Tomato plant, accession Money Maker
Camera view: tilt-top (135 deg); turntable rotation: 300 degrees
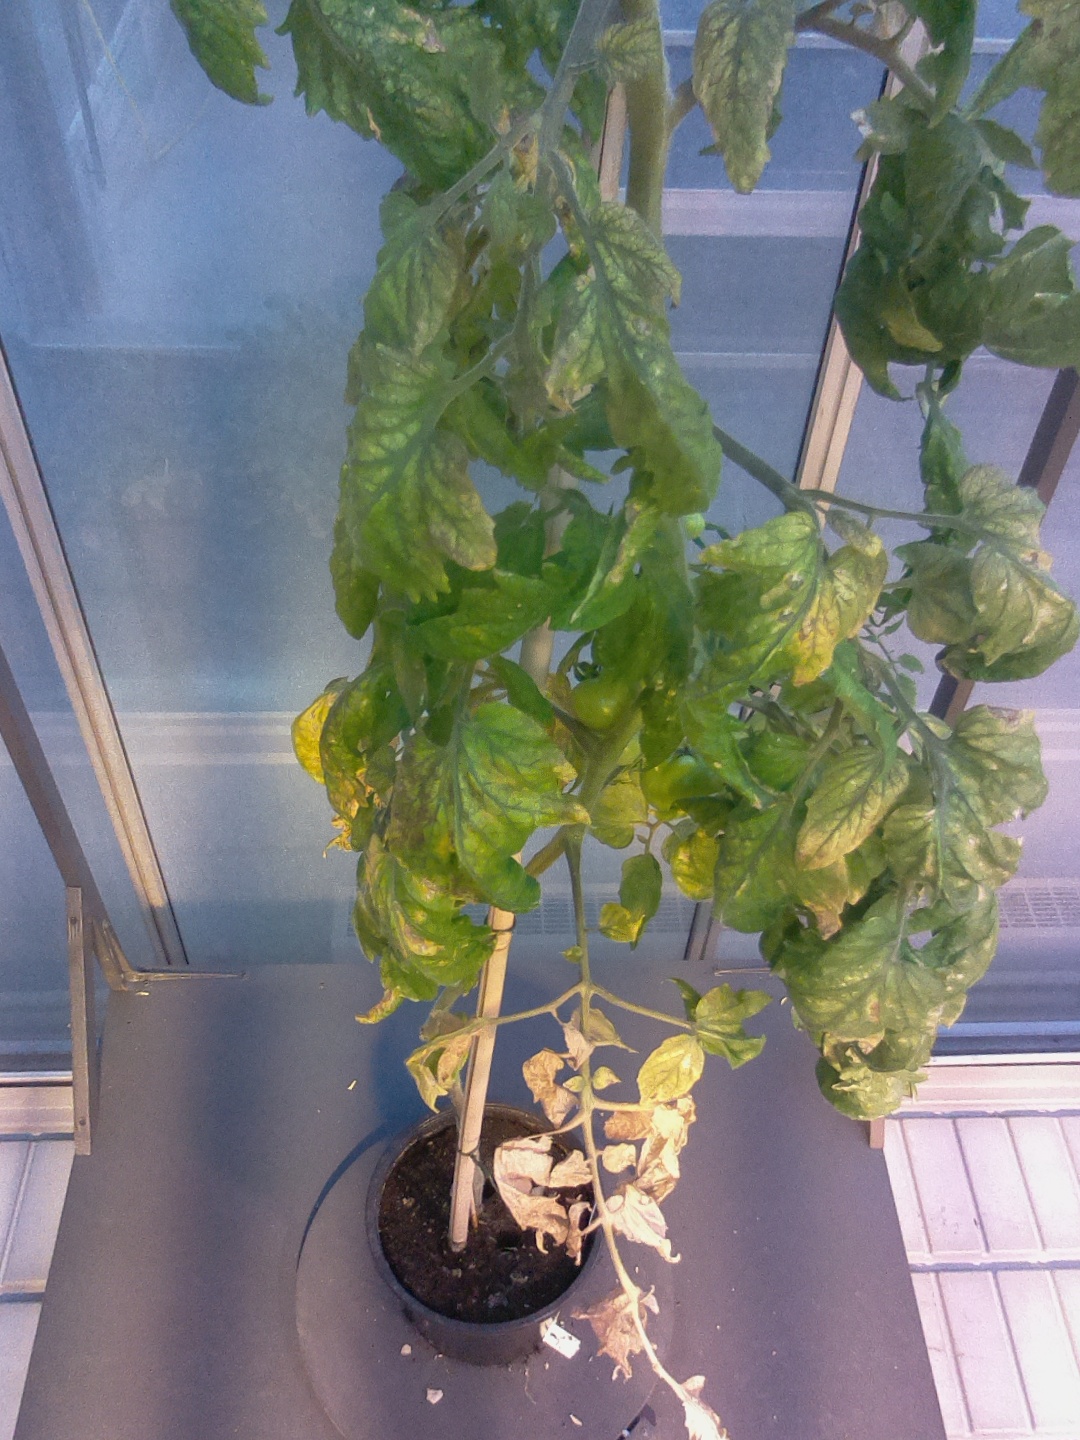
BBCH growth stage 78: 80% -90% of final fruit size